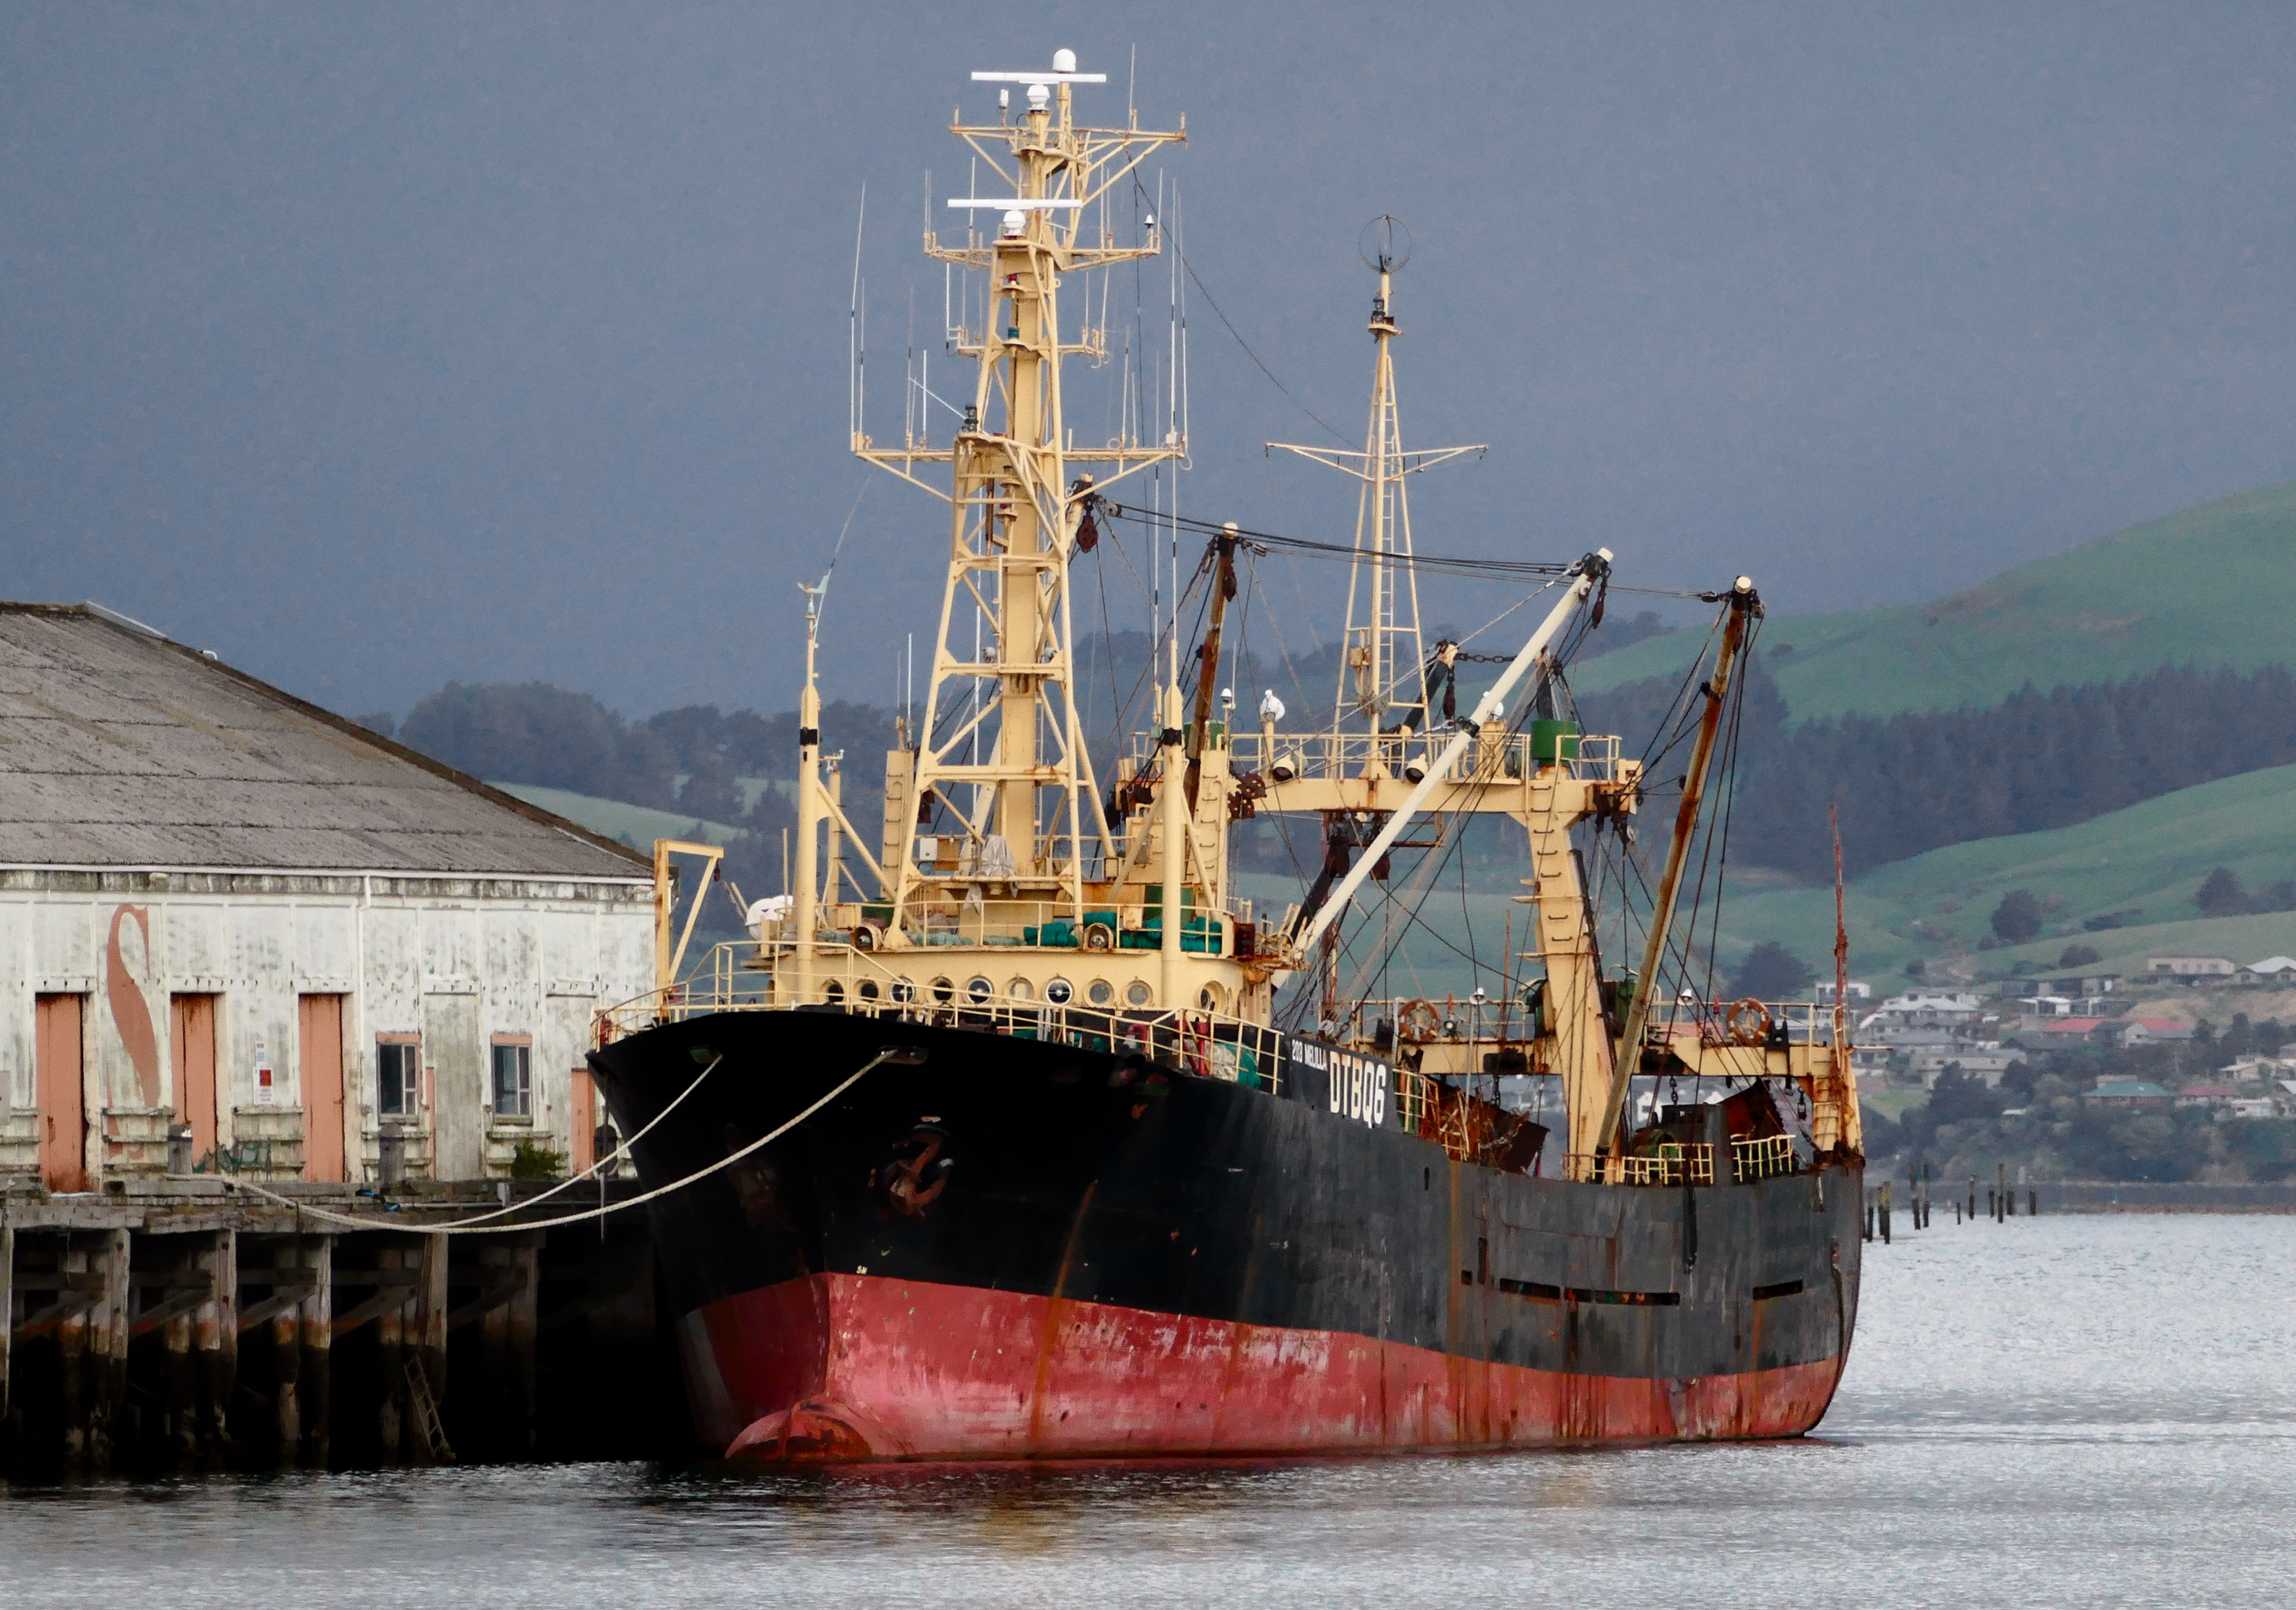
sea, boat, ship, vehicle, publicdomain, lumixfz1000, tugboat, portdunedin, melilla203trawler, watercraft, fishing vessel, freight transport, galleon, tank ship, bulk carrier, fishing trawler, offshore drilling